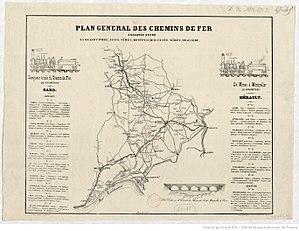
Plan général des chemins de fer exécutés entre La Grand Combe, Alais, Nîmes, Montpellier, Cette, Nîmes, Beaucaire. Avec la liste des station dans les départements du Gard et de l'Hérault.
La gare de Saint-Brès - Mudaison est une ancienne gare ferroviaire française de la ligne de Tarascon à Sète-Ville, située sur le territoire de la commune de Baillargues, à proximité de Saint-Brès et de Mudaison, dans le département de l'Hérault, en région Occitanie.